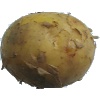
Label: Potato White 1